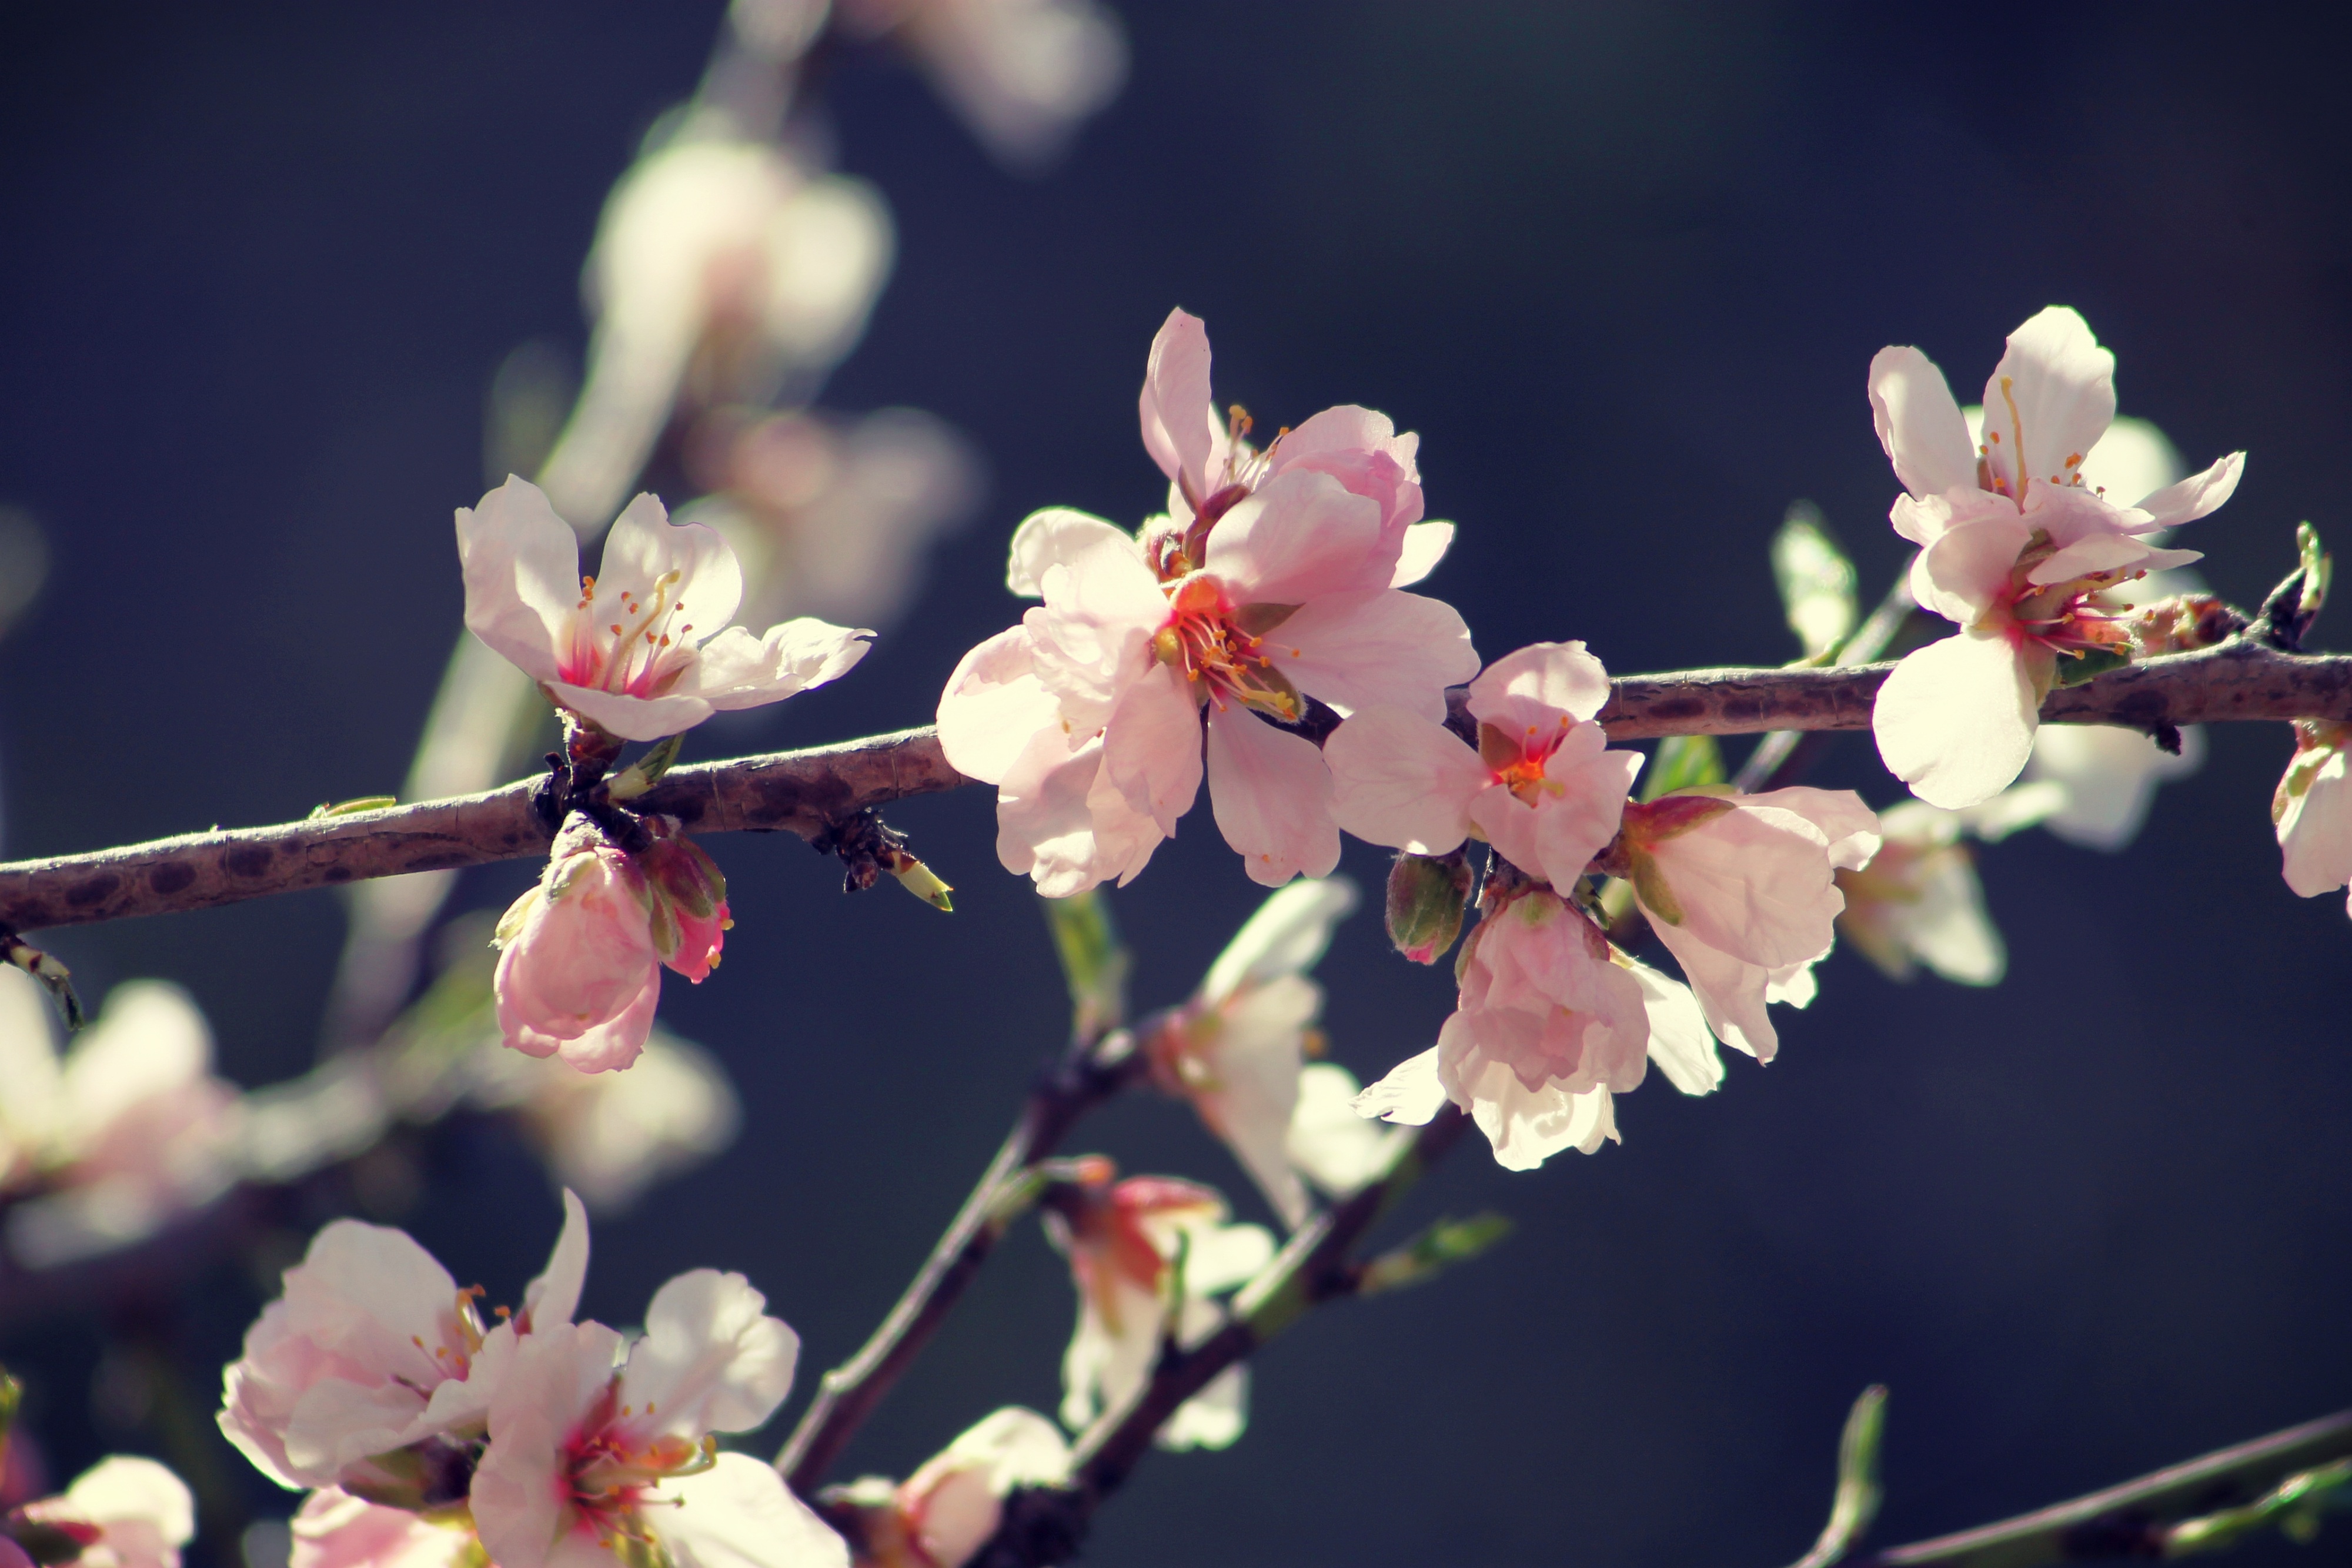
nature, branch, blossom, plant, fruit, flower, petal, bloom, food, spring, produce, romantic, botany, garden, pink, flora, season, cherry blossom, flowers, macro photography, flowering plant, spring bloom, land plant